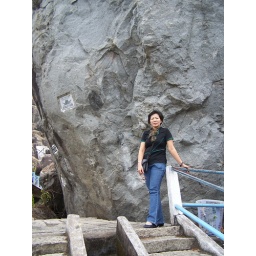
Tuc Dup stone hill (Tuc Dup in Khmer language means Night Water)